Bektashism

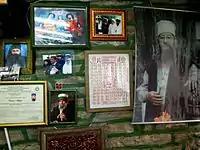
Interior view of Arabati Baba Teḱe, Tetovo, North Macedonia.

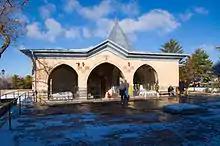
Haji Bektash Veli Complex

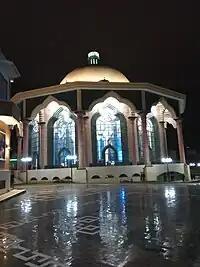
World Headquarters of the Bektashi

Bektashism originated in Anatolia as the followers of the 13th-century scholar Bektash, who himself studied under the mystic Ahmad Yasawi, who was born in Sayram, now in southern Kazakhstan. The doctrines and rituals of the Bektashis were codified by the mystic Balım Sultan, who is considered the (“the Second Elder”) by Bektashis.